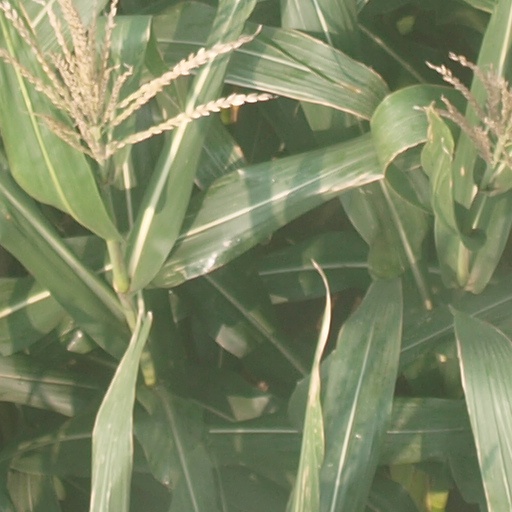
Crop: maize; corn